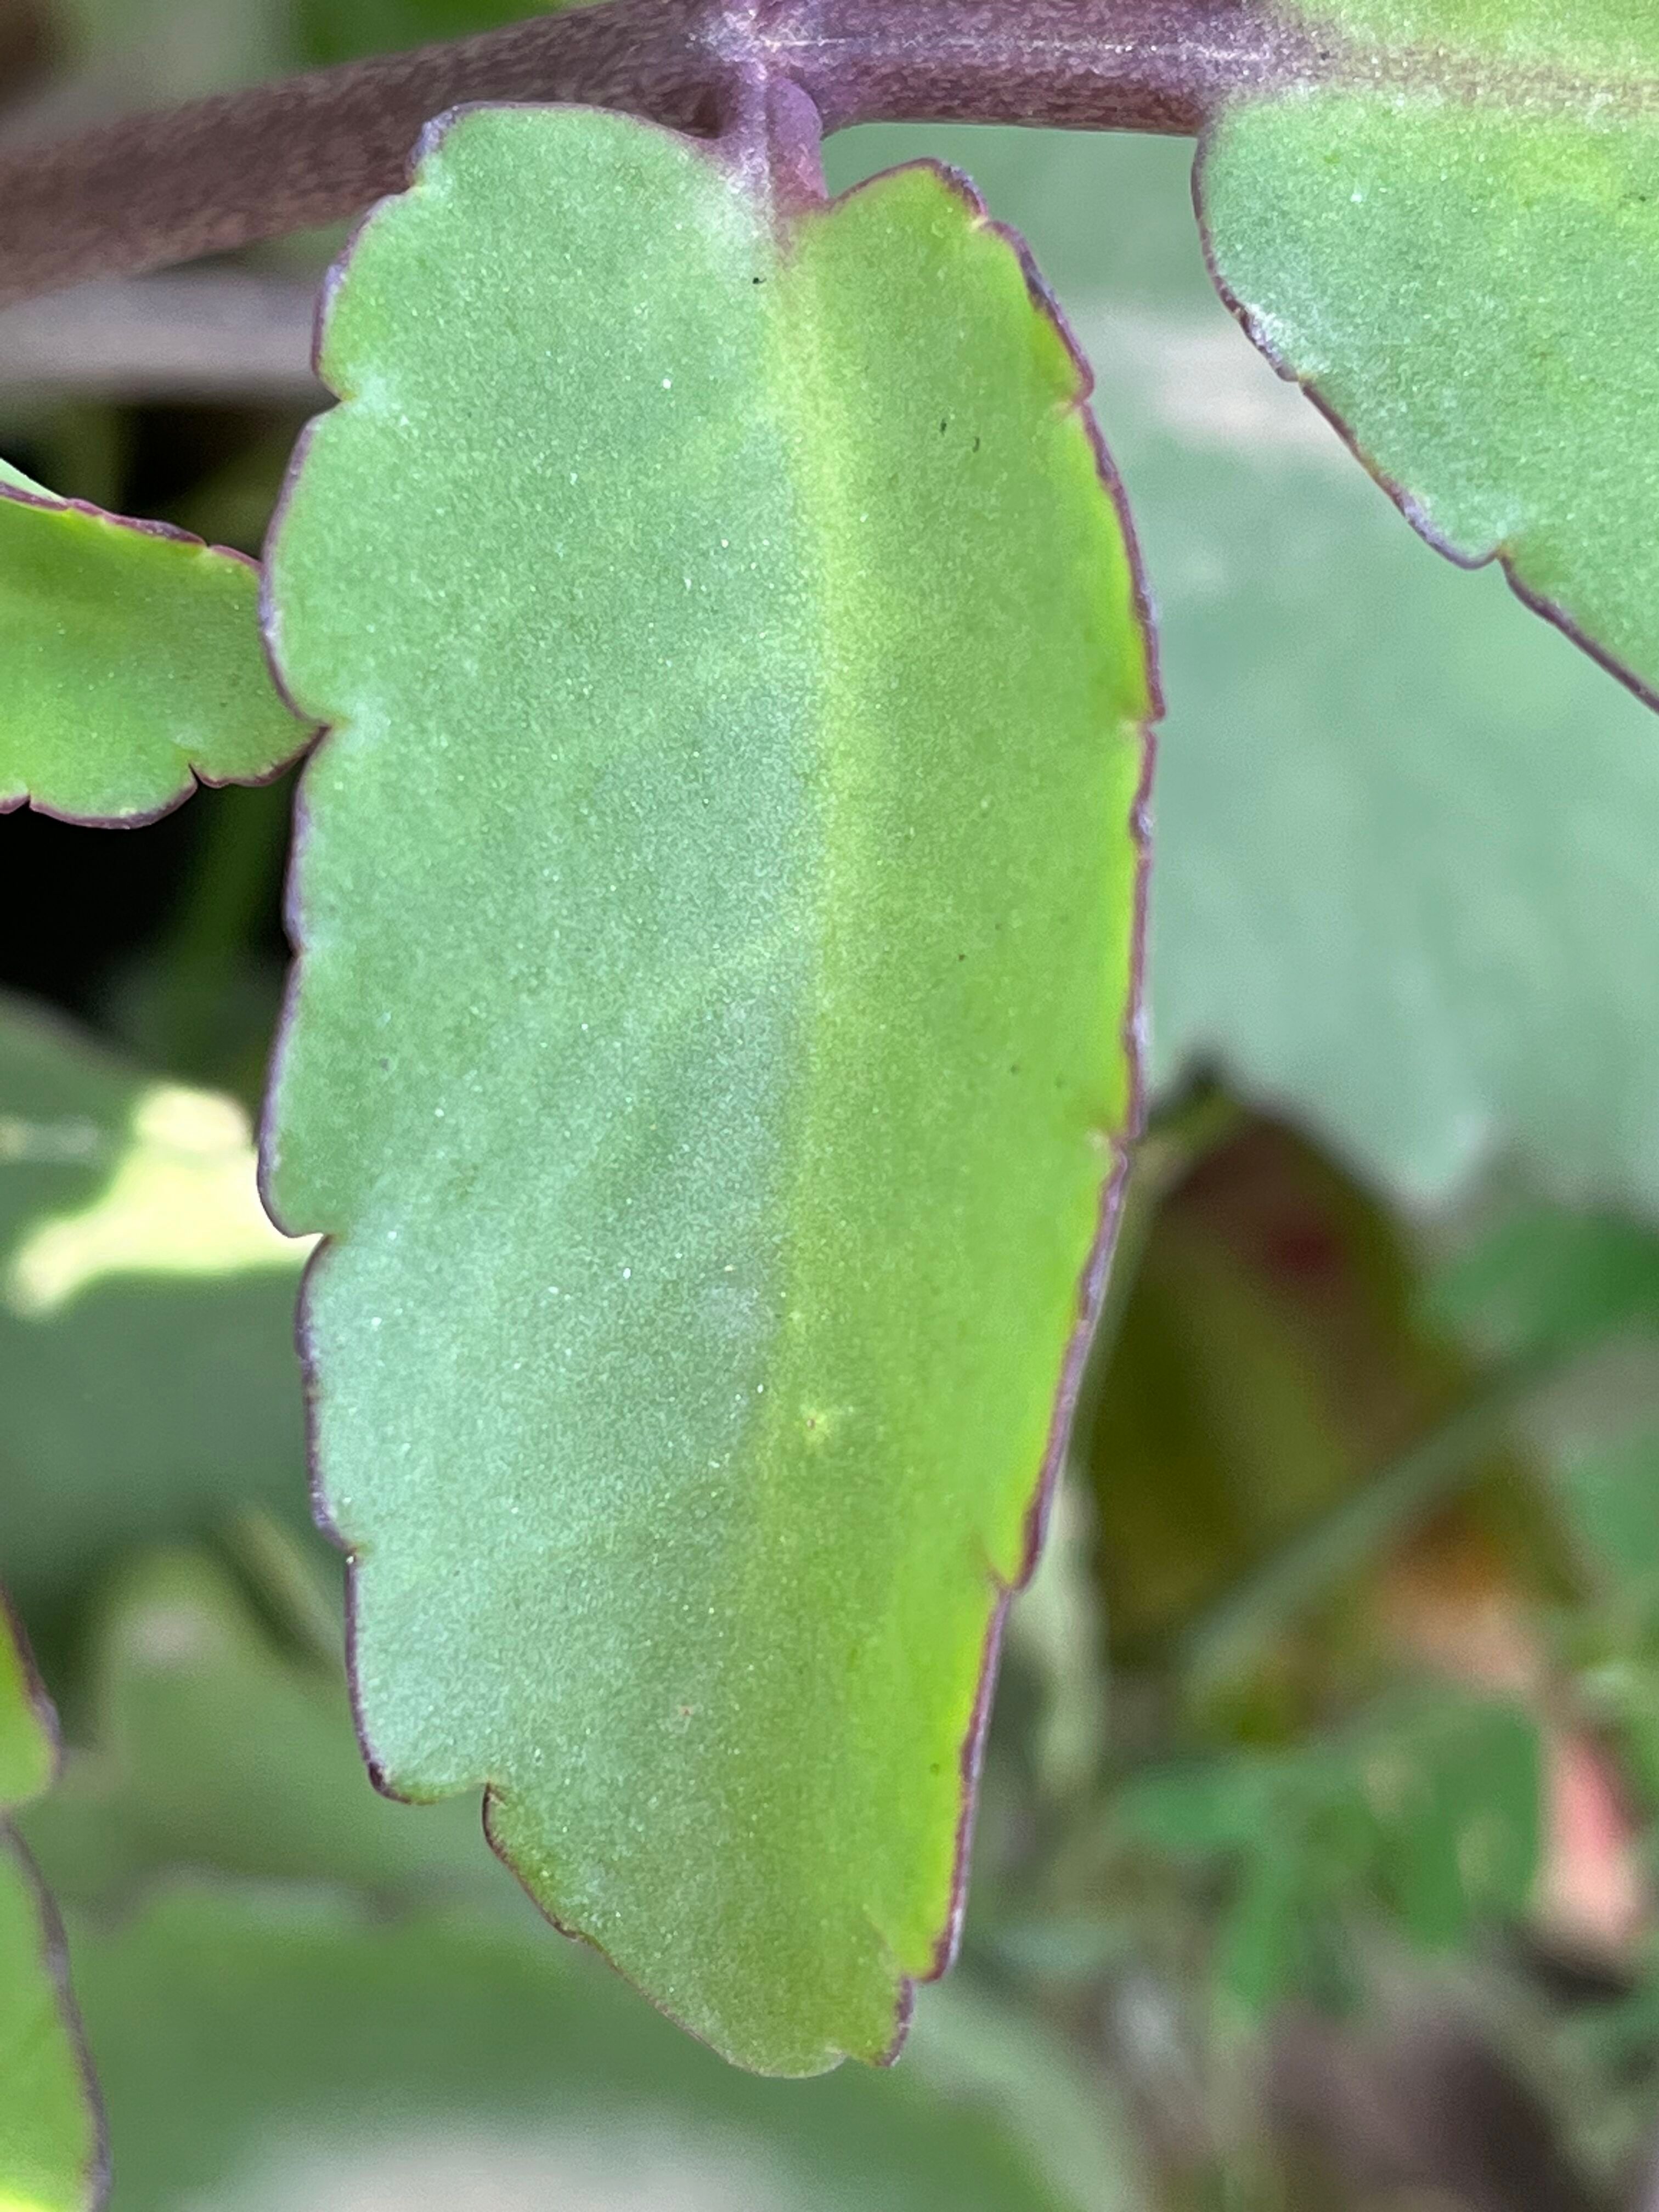
Plant species: kalanchoe-pinnata